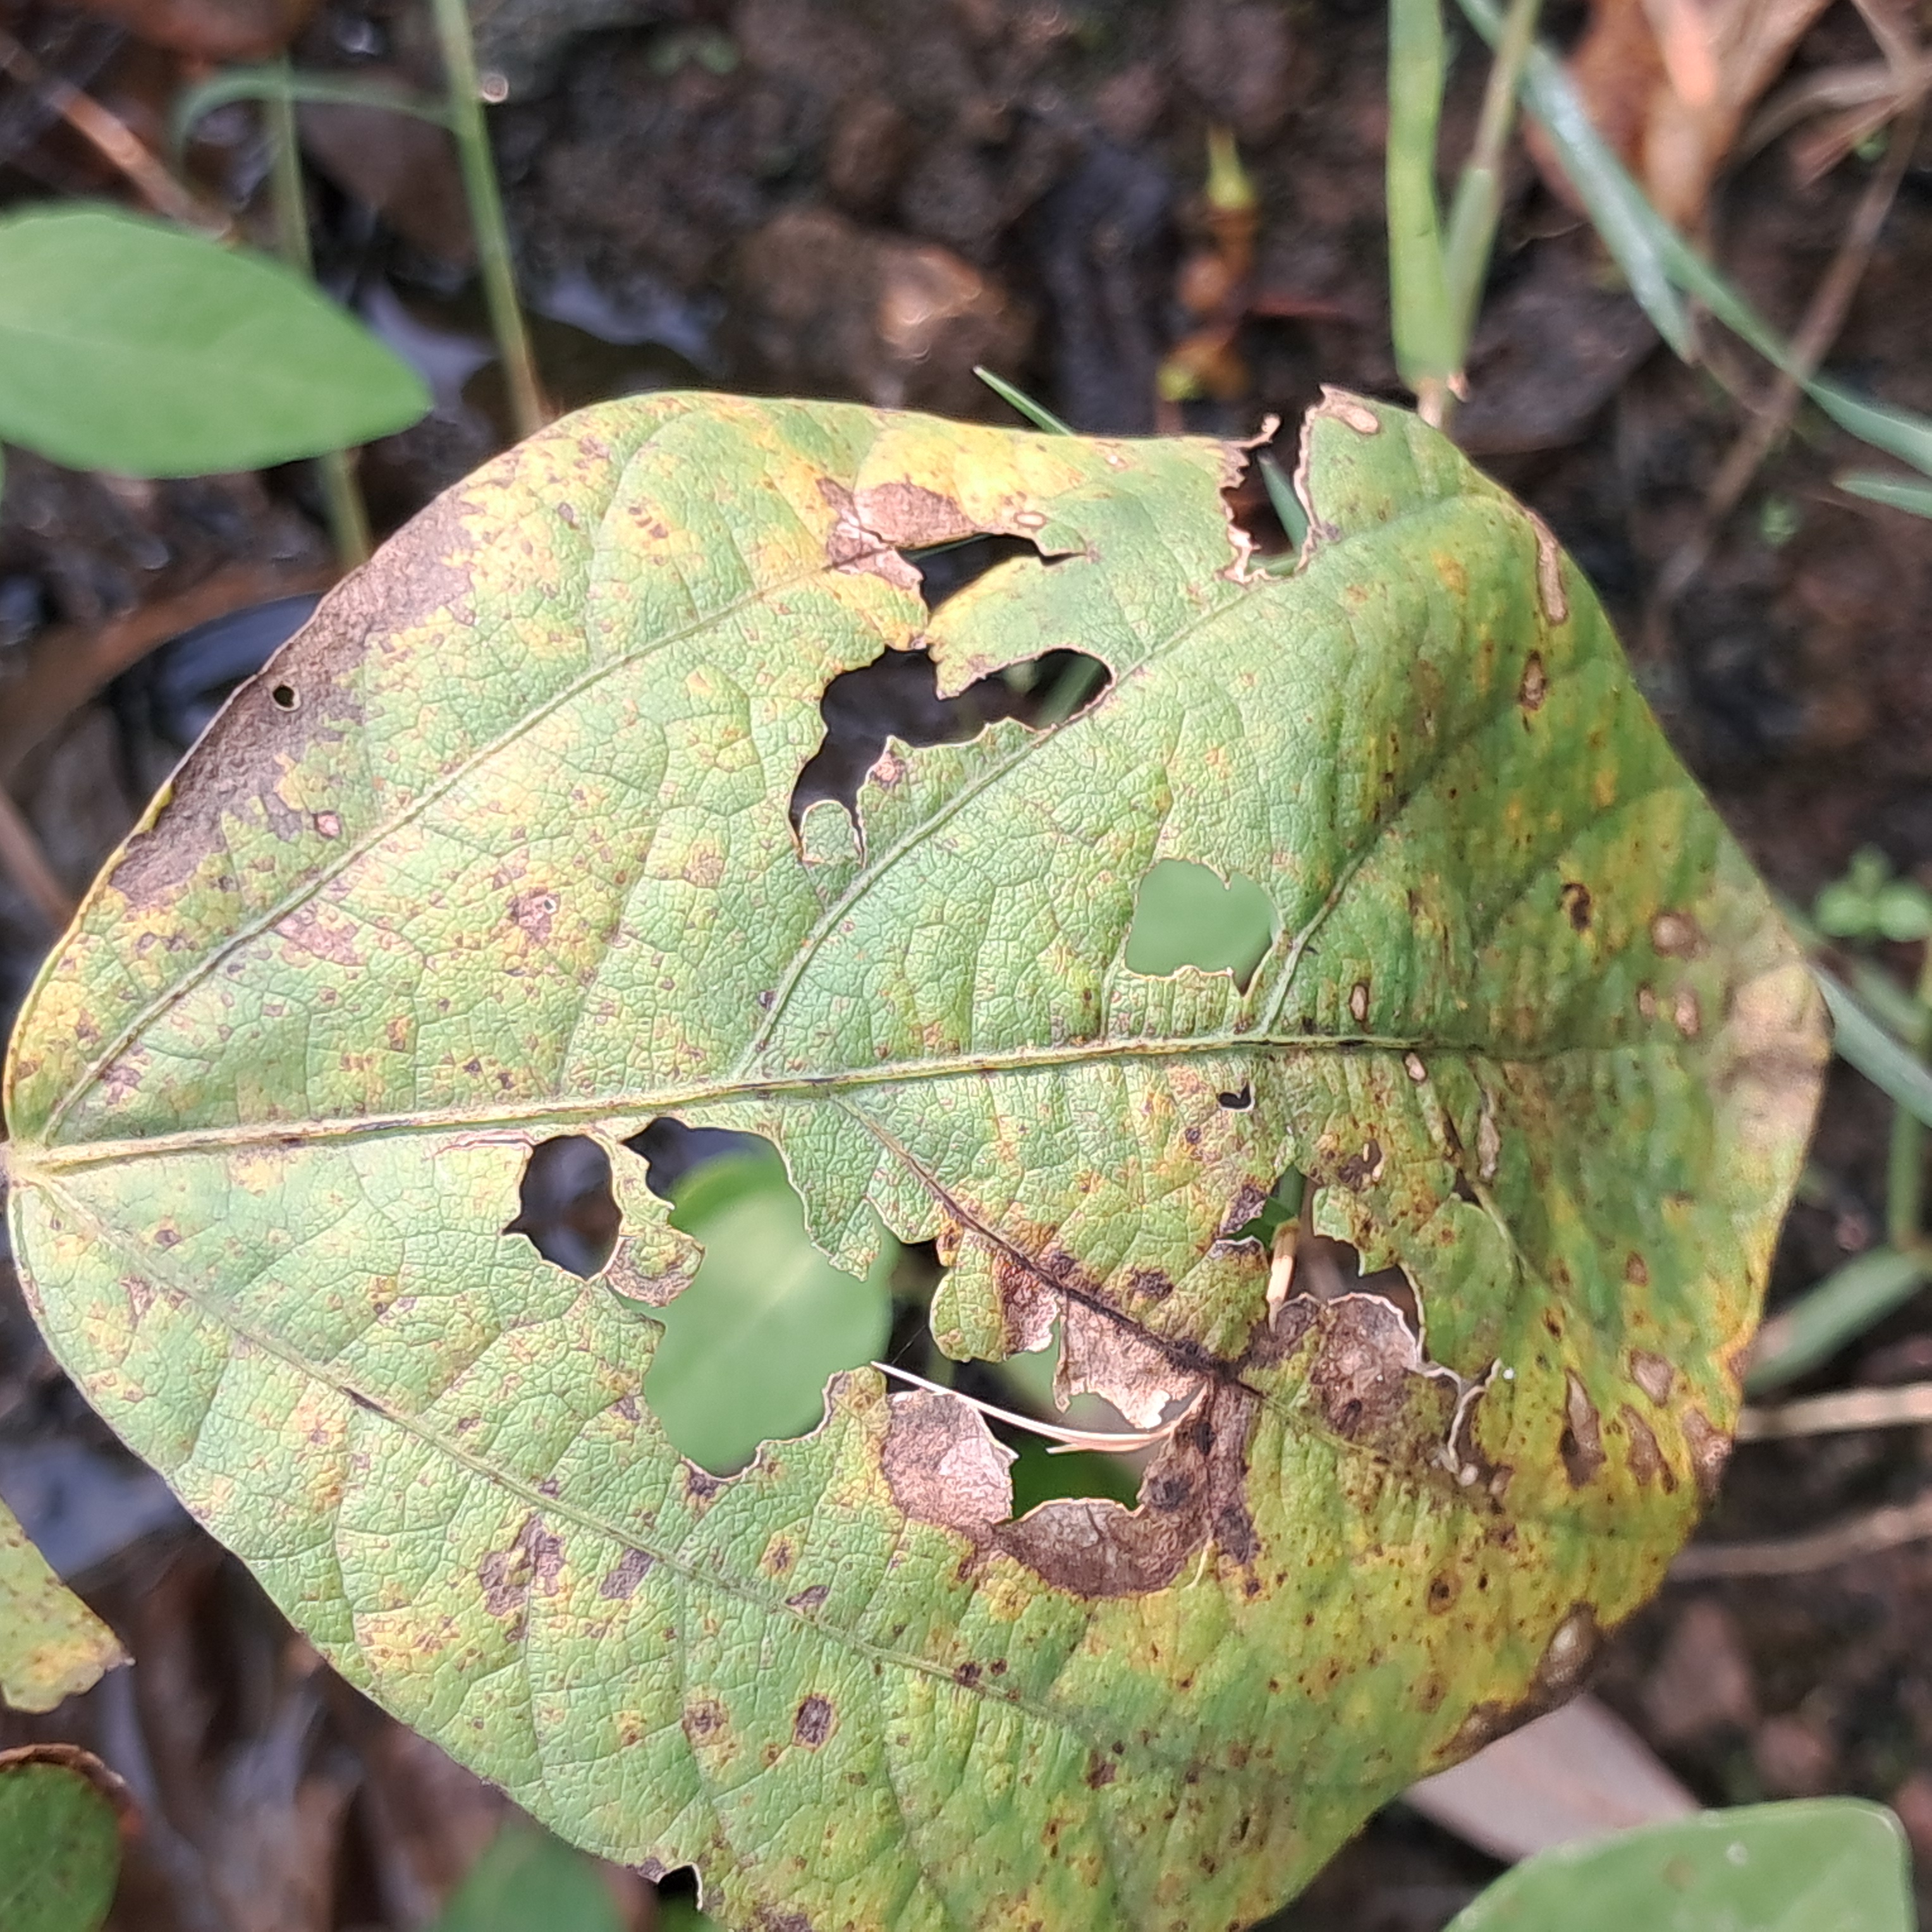
Label: Rust